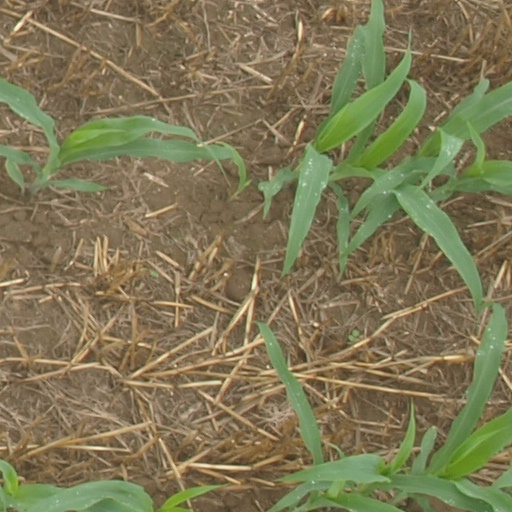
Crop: maize; corn